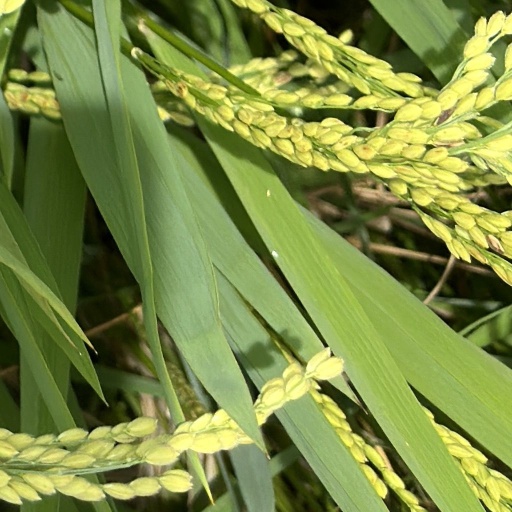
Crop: rice